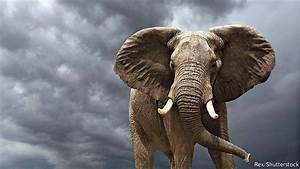
elephant